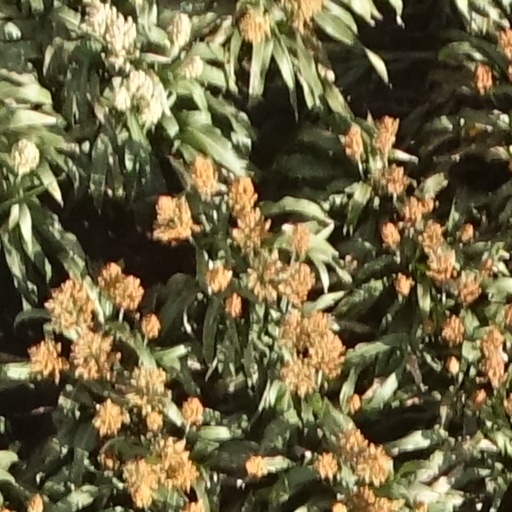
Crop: sorghum